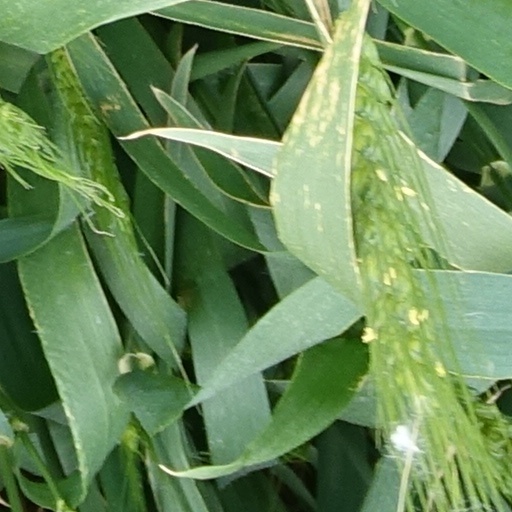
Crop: wheat